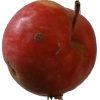
Label: Apple 10